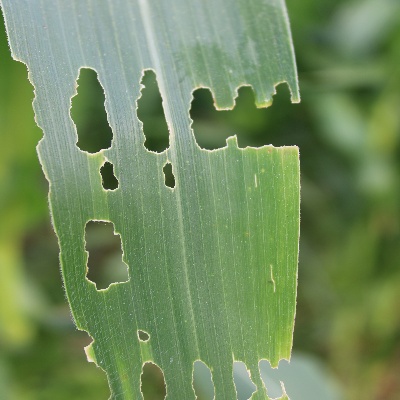
Crop: Maize
Condition: fall armyworm